Theo Fennell

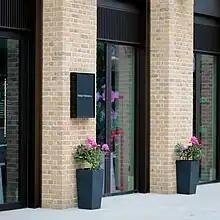
Theo Fennell building in Chelsea Barracks, London

In 2007, Fennell held an exhibition, "Show Off!", at London's Royal Academy of Art, consisting of an array of installations, dioramas, paintings, presentations and sculptures, each showcasing a piece of Fennell's jewellery.